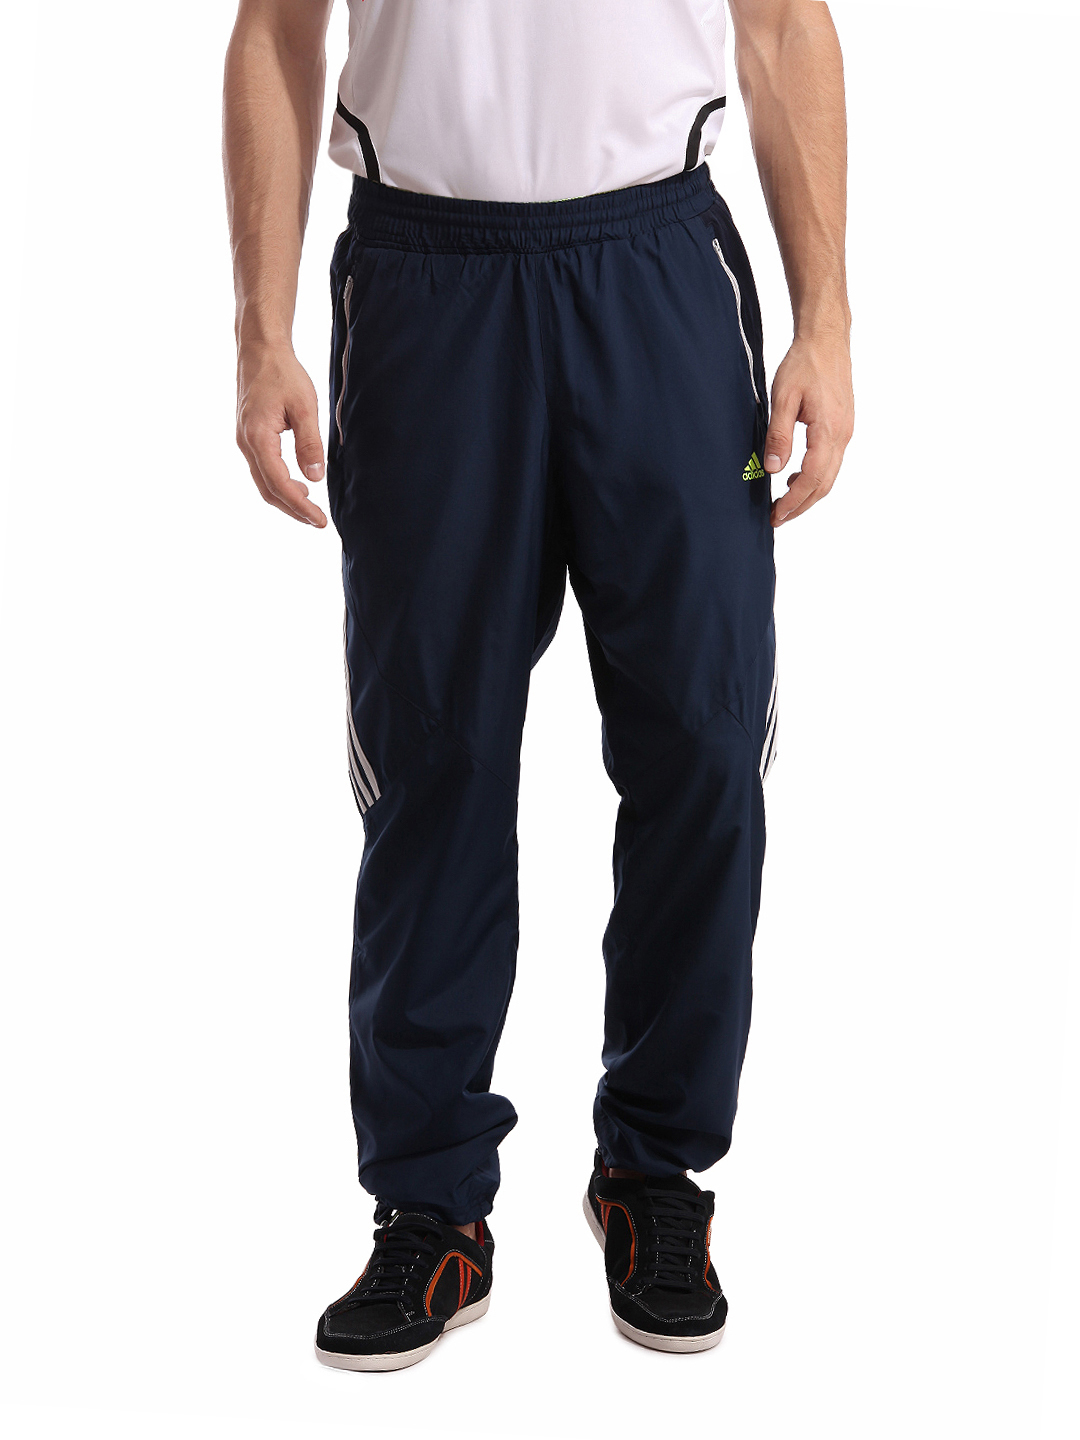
ADIDAS Men Navy Blue Track Pants
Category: Apparel / Bottomwear / Track Pants
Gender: Men
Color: Navy Blue
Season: Summer 2012
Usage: Sports